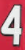
Number: 4